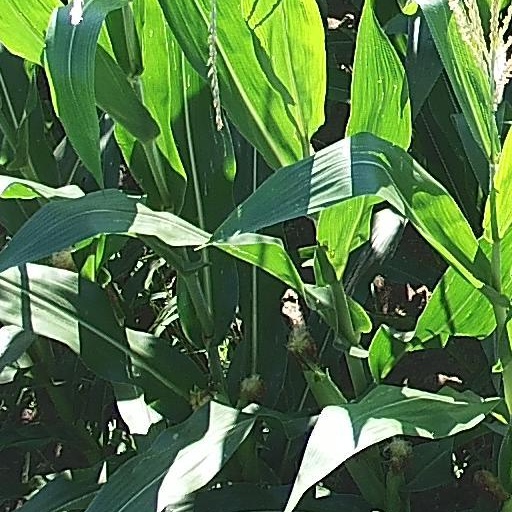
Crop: maize; corn